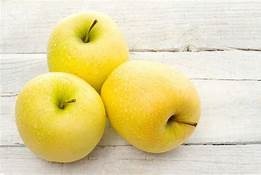
Label: apple